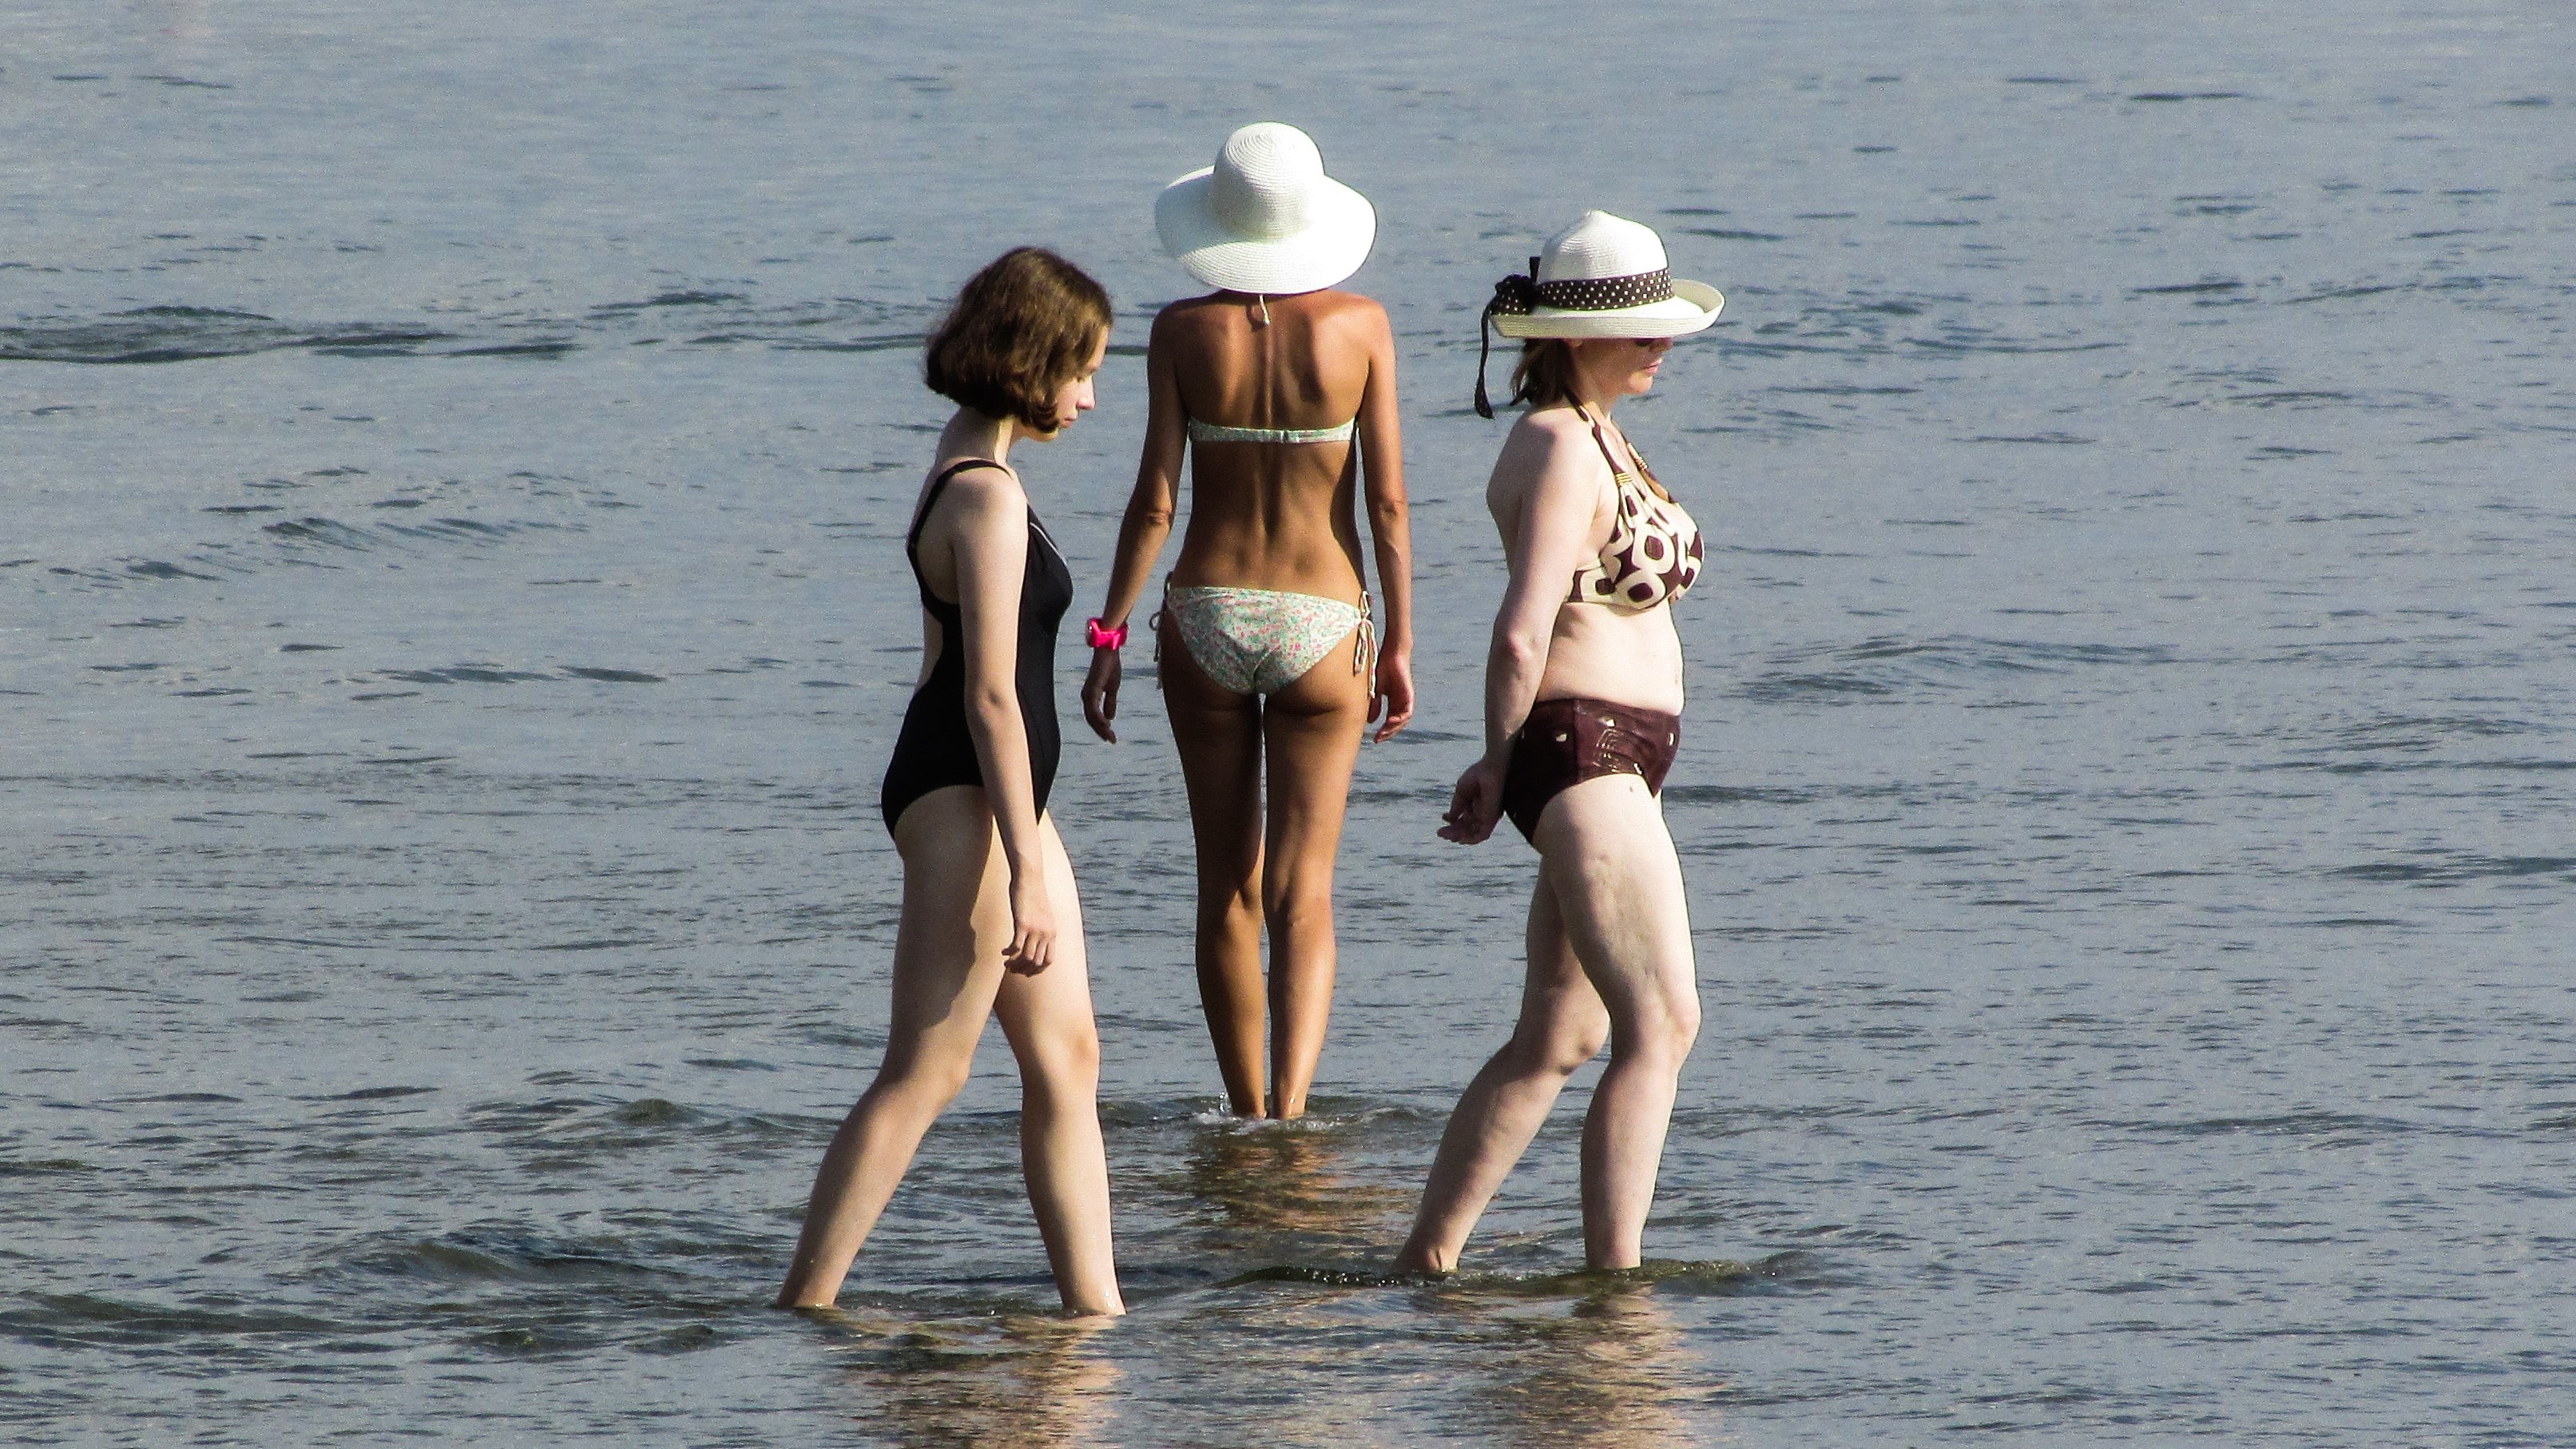
beach, sea, people, vacation, model, relax, holiday, season, bikini, relaxation, figure, women, beauty, photo shoot, synchronization